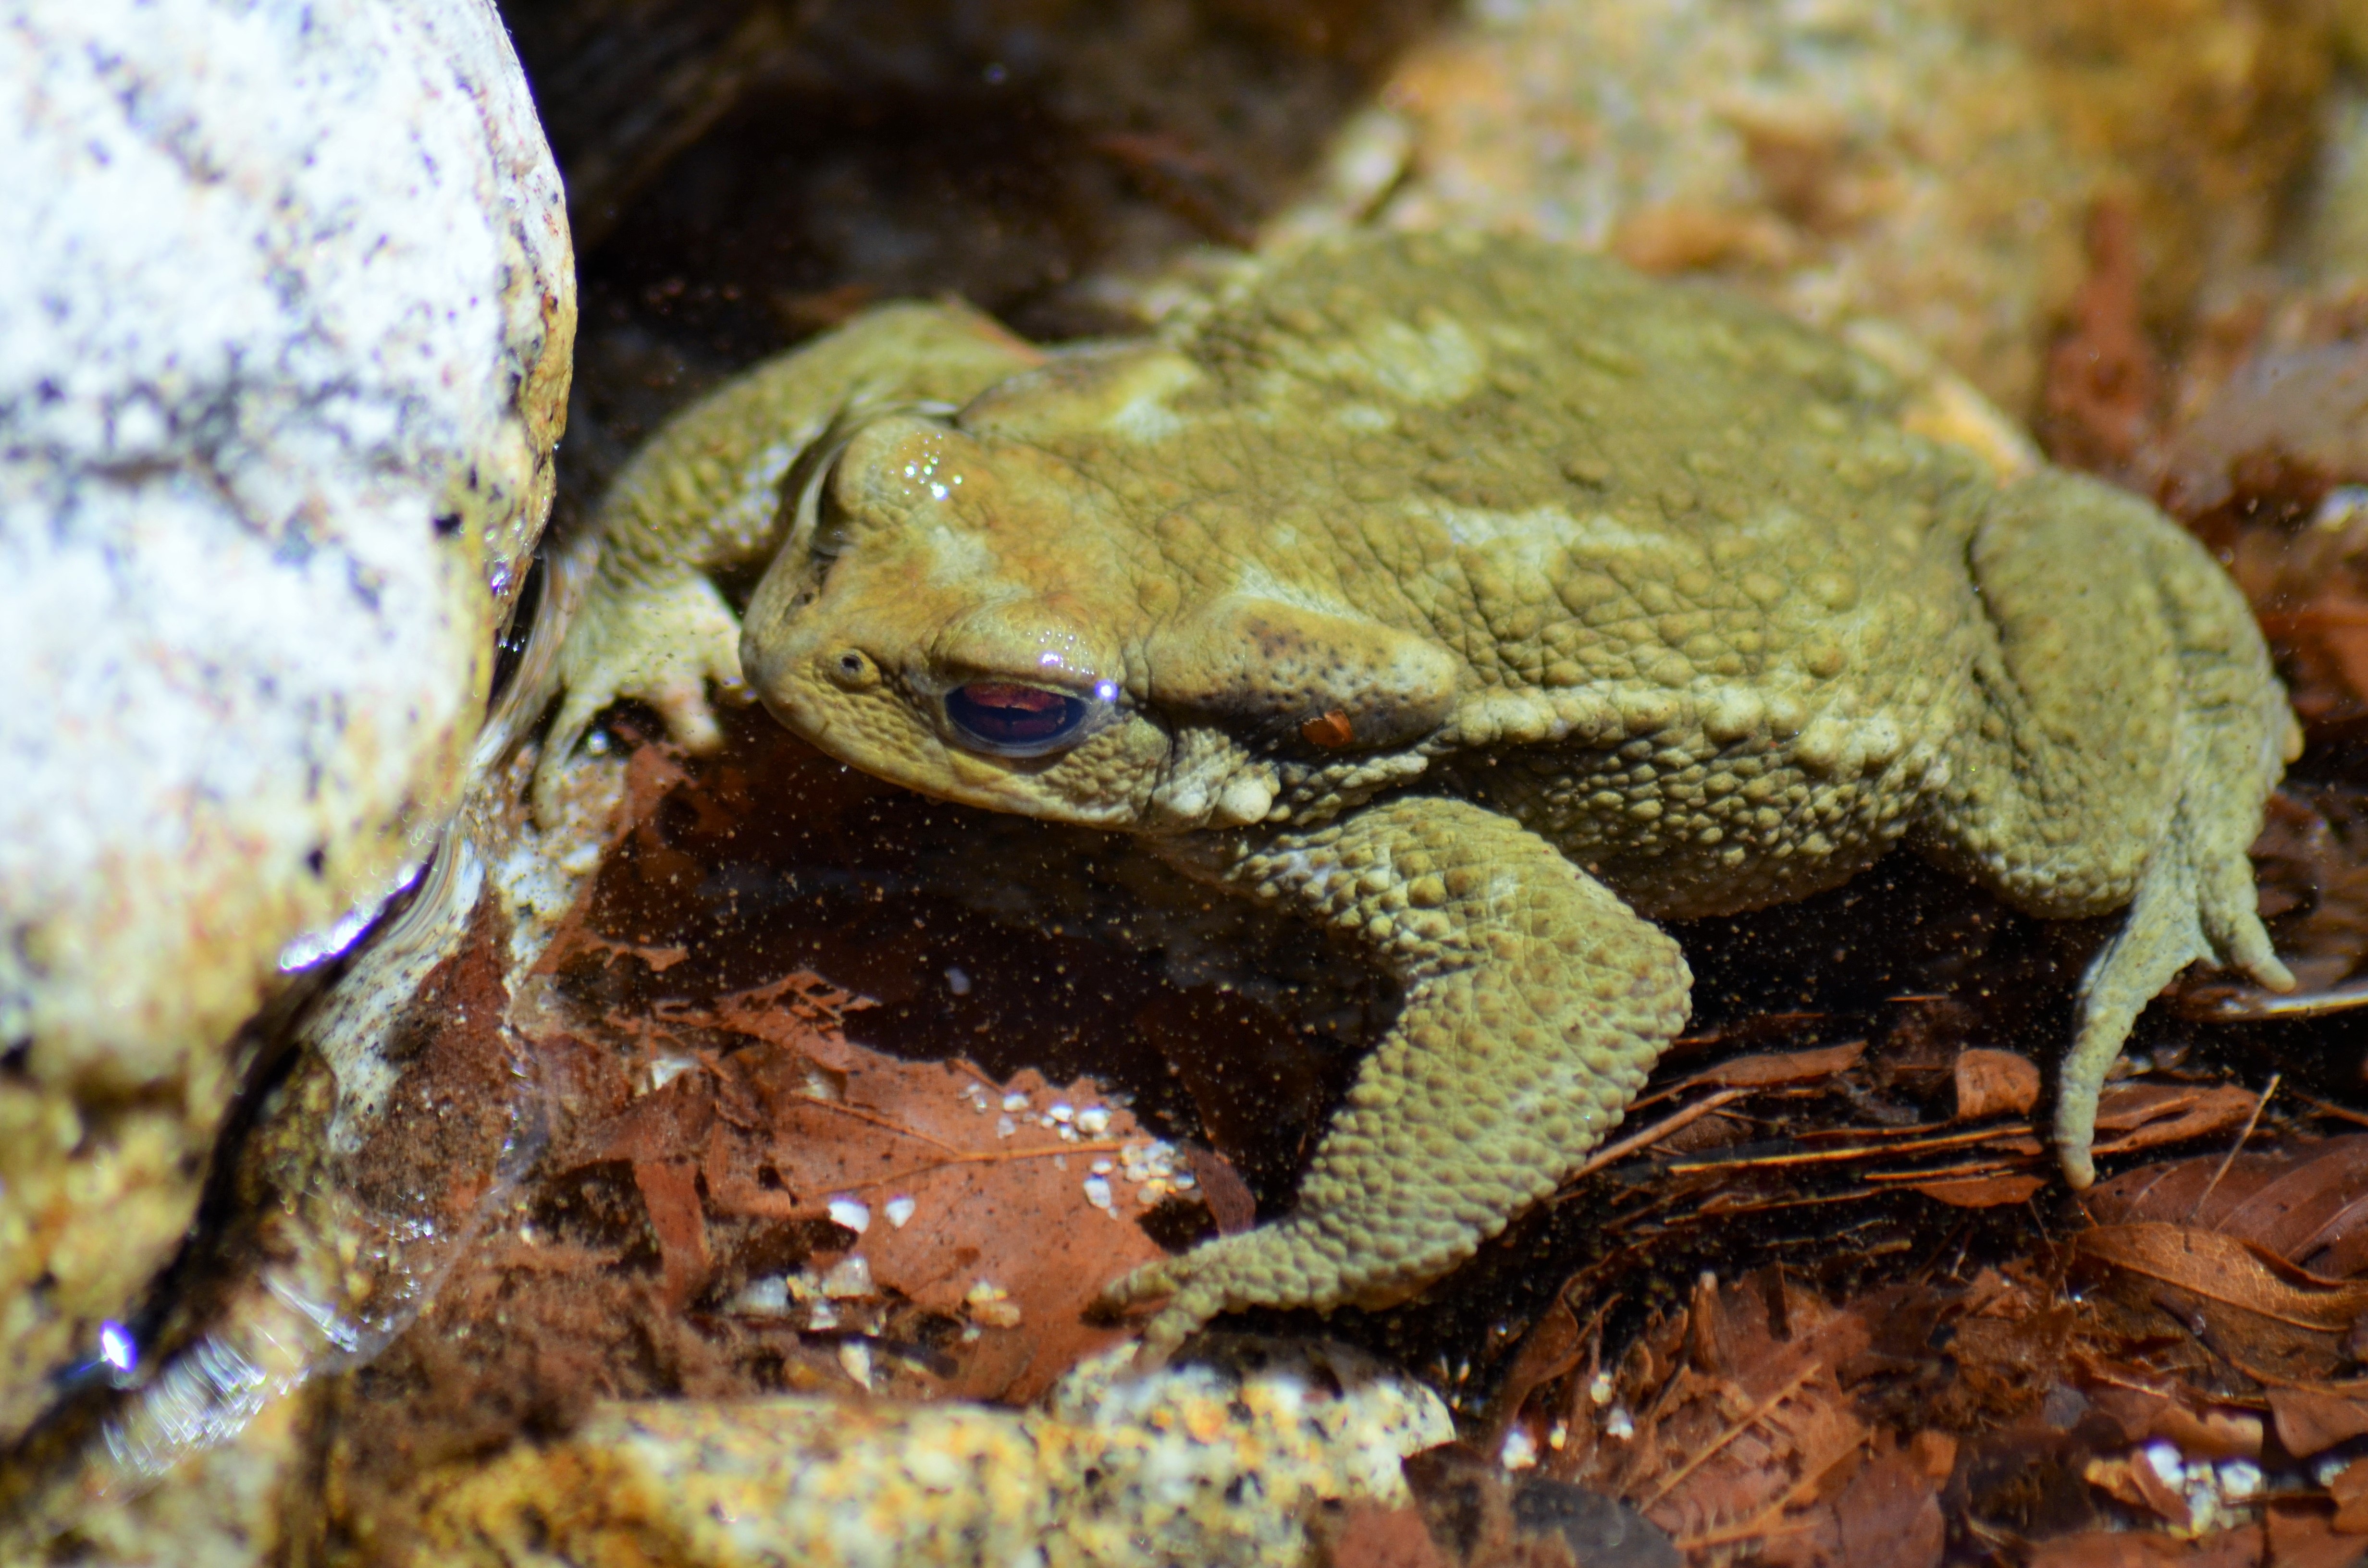
water, nature, animal, river, pond, wildlife, biology, frog, toad, amphibian, fauna, close up, wild animal, animals, vertebrate, macro photography, gerardo, water plan, ranidae, marine biology